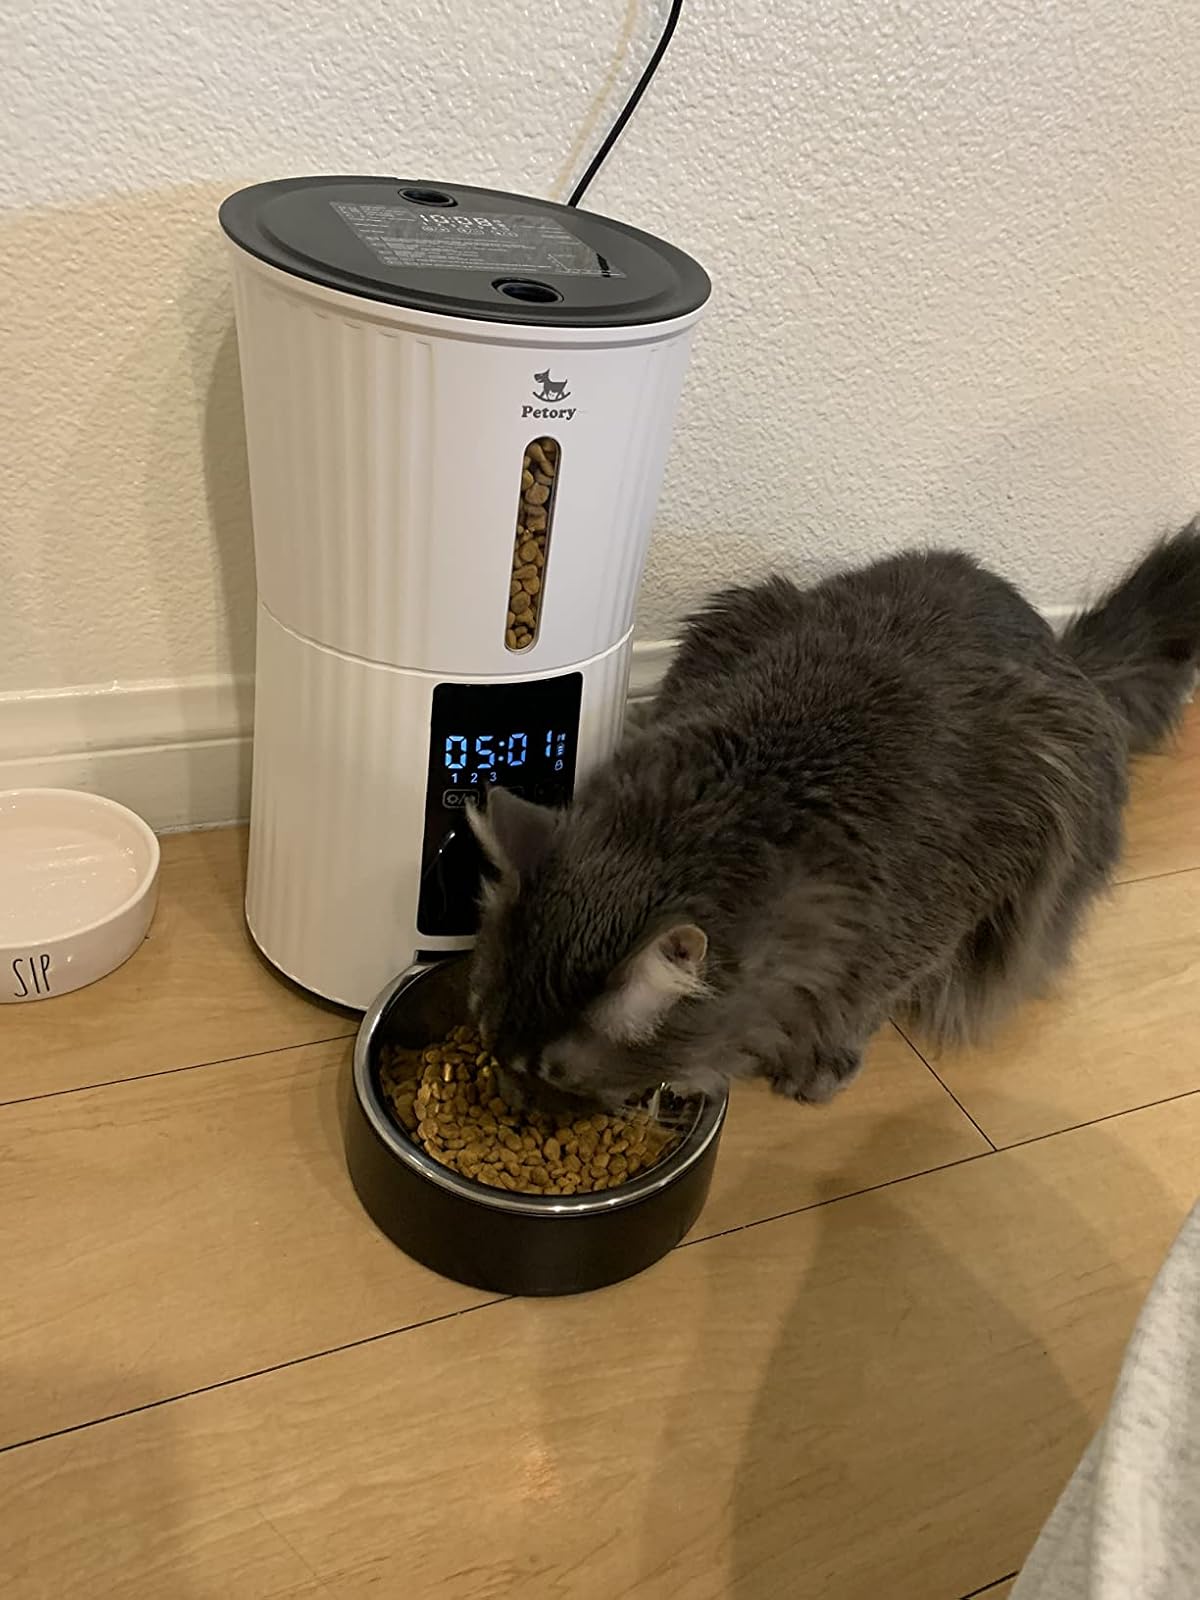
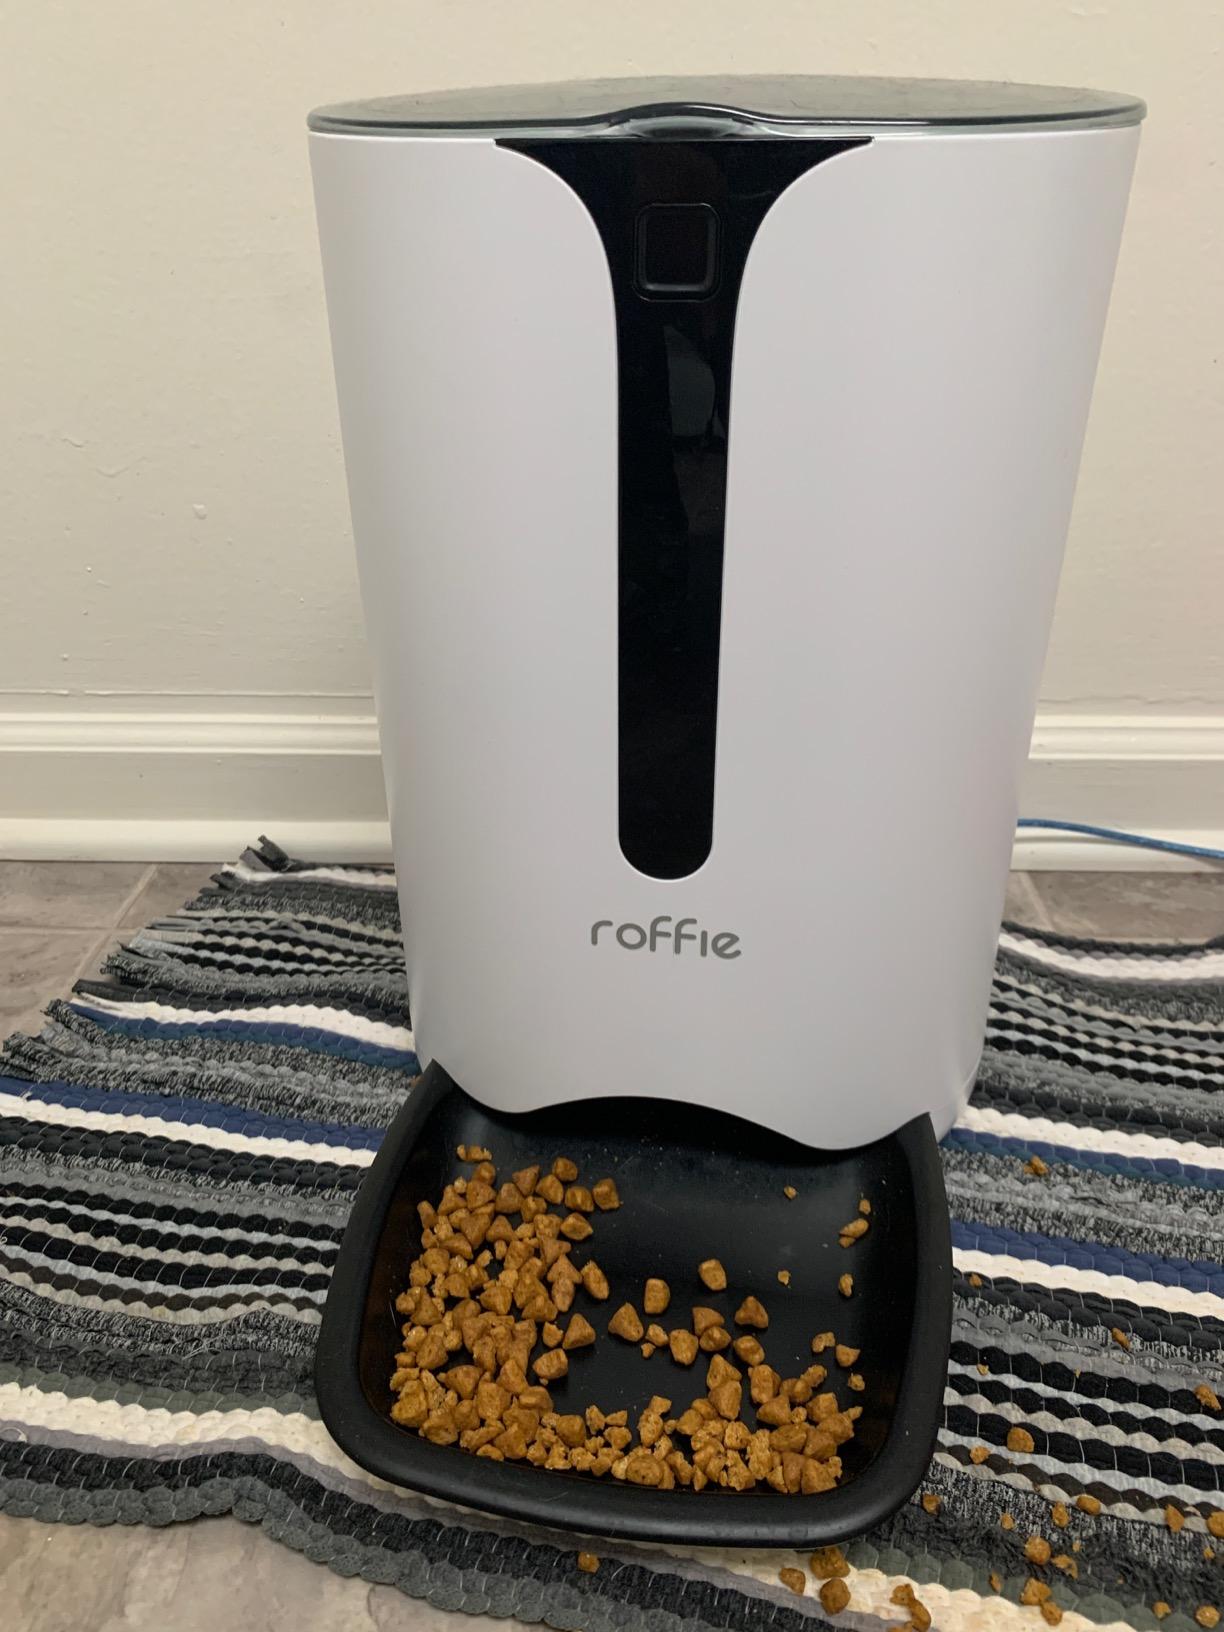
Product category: items_feeder
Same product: no